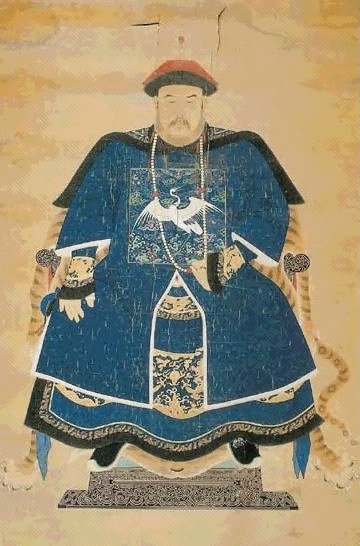
เหนียนเกิงเหยา

ไฟล์:年羹尧.jpg|thumb|ภาพวาดของเหนียนเกิงเหยา
เหนียนเกิงเหยา (; 1679 – 13 มกราคม 1726) ชื่อรอง เหลียงกง () ผู้บัญชาการทหารชาวจีนในสมัย ราชวงศ์ชิง เขาเกิดในฐานะสมาชิกของกองธงขอบเหลืองอันเป็น 1 ใน แปดกองธง และมีประสบการณ์ทางทหารในการขยายดินแดนทางแนวรบด้านตะวันตกของ จักรวรรดิชิง เหนียนกลายเป็นผู้บัญชาการทหารสูงสุดของกองทัพชิงทางตะวันตกเฉียงเหนือและมีส่วนช่วยในการรวม ชิงไห่ ให้เข้ามาเป็นมณฑลหนึ่งของจักรวรรดิชิง
== ชีวิต ==
พ่อของเกิงเหยา เหนียนเซี่ยหลิง (年遐齡) รับราชการเป็นอุปราชแห่งหูกวังจากปี ค.ศ. 1692 ถึง 1704 ส่วนเหนียนเองได้เป็น "จิ้นชื่อ" เมื่อ ค.ศ. 1700 และได้รับเลือกเป็นบัณฑิตของ สำนักฮั่นหลิน ในเดือนมีนาคม ปี ค.ศ. 1709 กองธงซึ่งตระกูลเหนียนสังกัดได้รับมอบหมายให้รับใช้องค์ชายอิ้นเจิ้น ซึ่งต่อมาได้กลายเป็นจักรพรรดิยงเจิ้ง ในเวลาเดียวกันน้องสาวของเหนียนเกิงเหยา พระมเหสีตุ้นซู่ กลายเป็นนางสนมของจักรพรรดิยงเจิ้ง|องค์ชายอิ้นเจิ้น
ในเดือนตุลาคม ปี ค.ศ. 1709 เหนียนได้รับแต่งตั้งเป็นผู้ว่าการ มณฑลเสฉวน p. 156
== อ้างอิง ==
หมวดหมู่:ขุนนางจีน
หมวดหมู่:บุคคลในยุคราชวงศ์ชิง